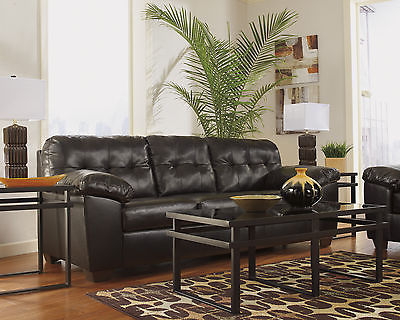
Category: sofa